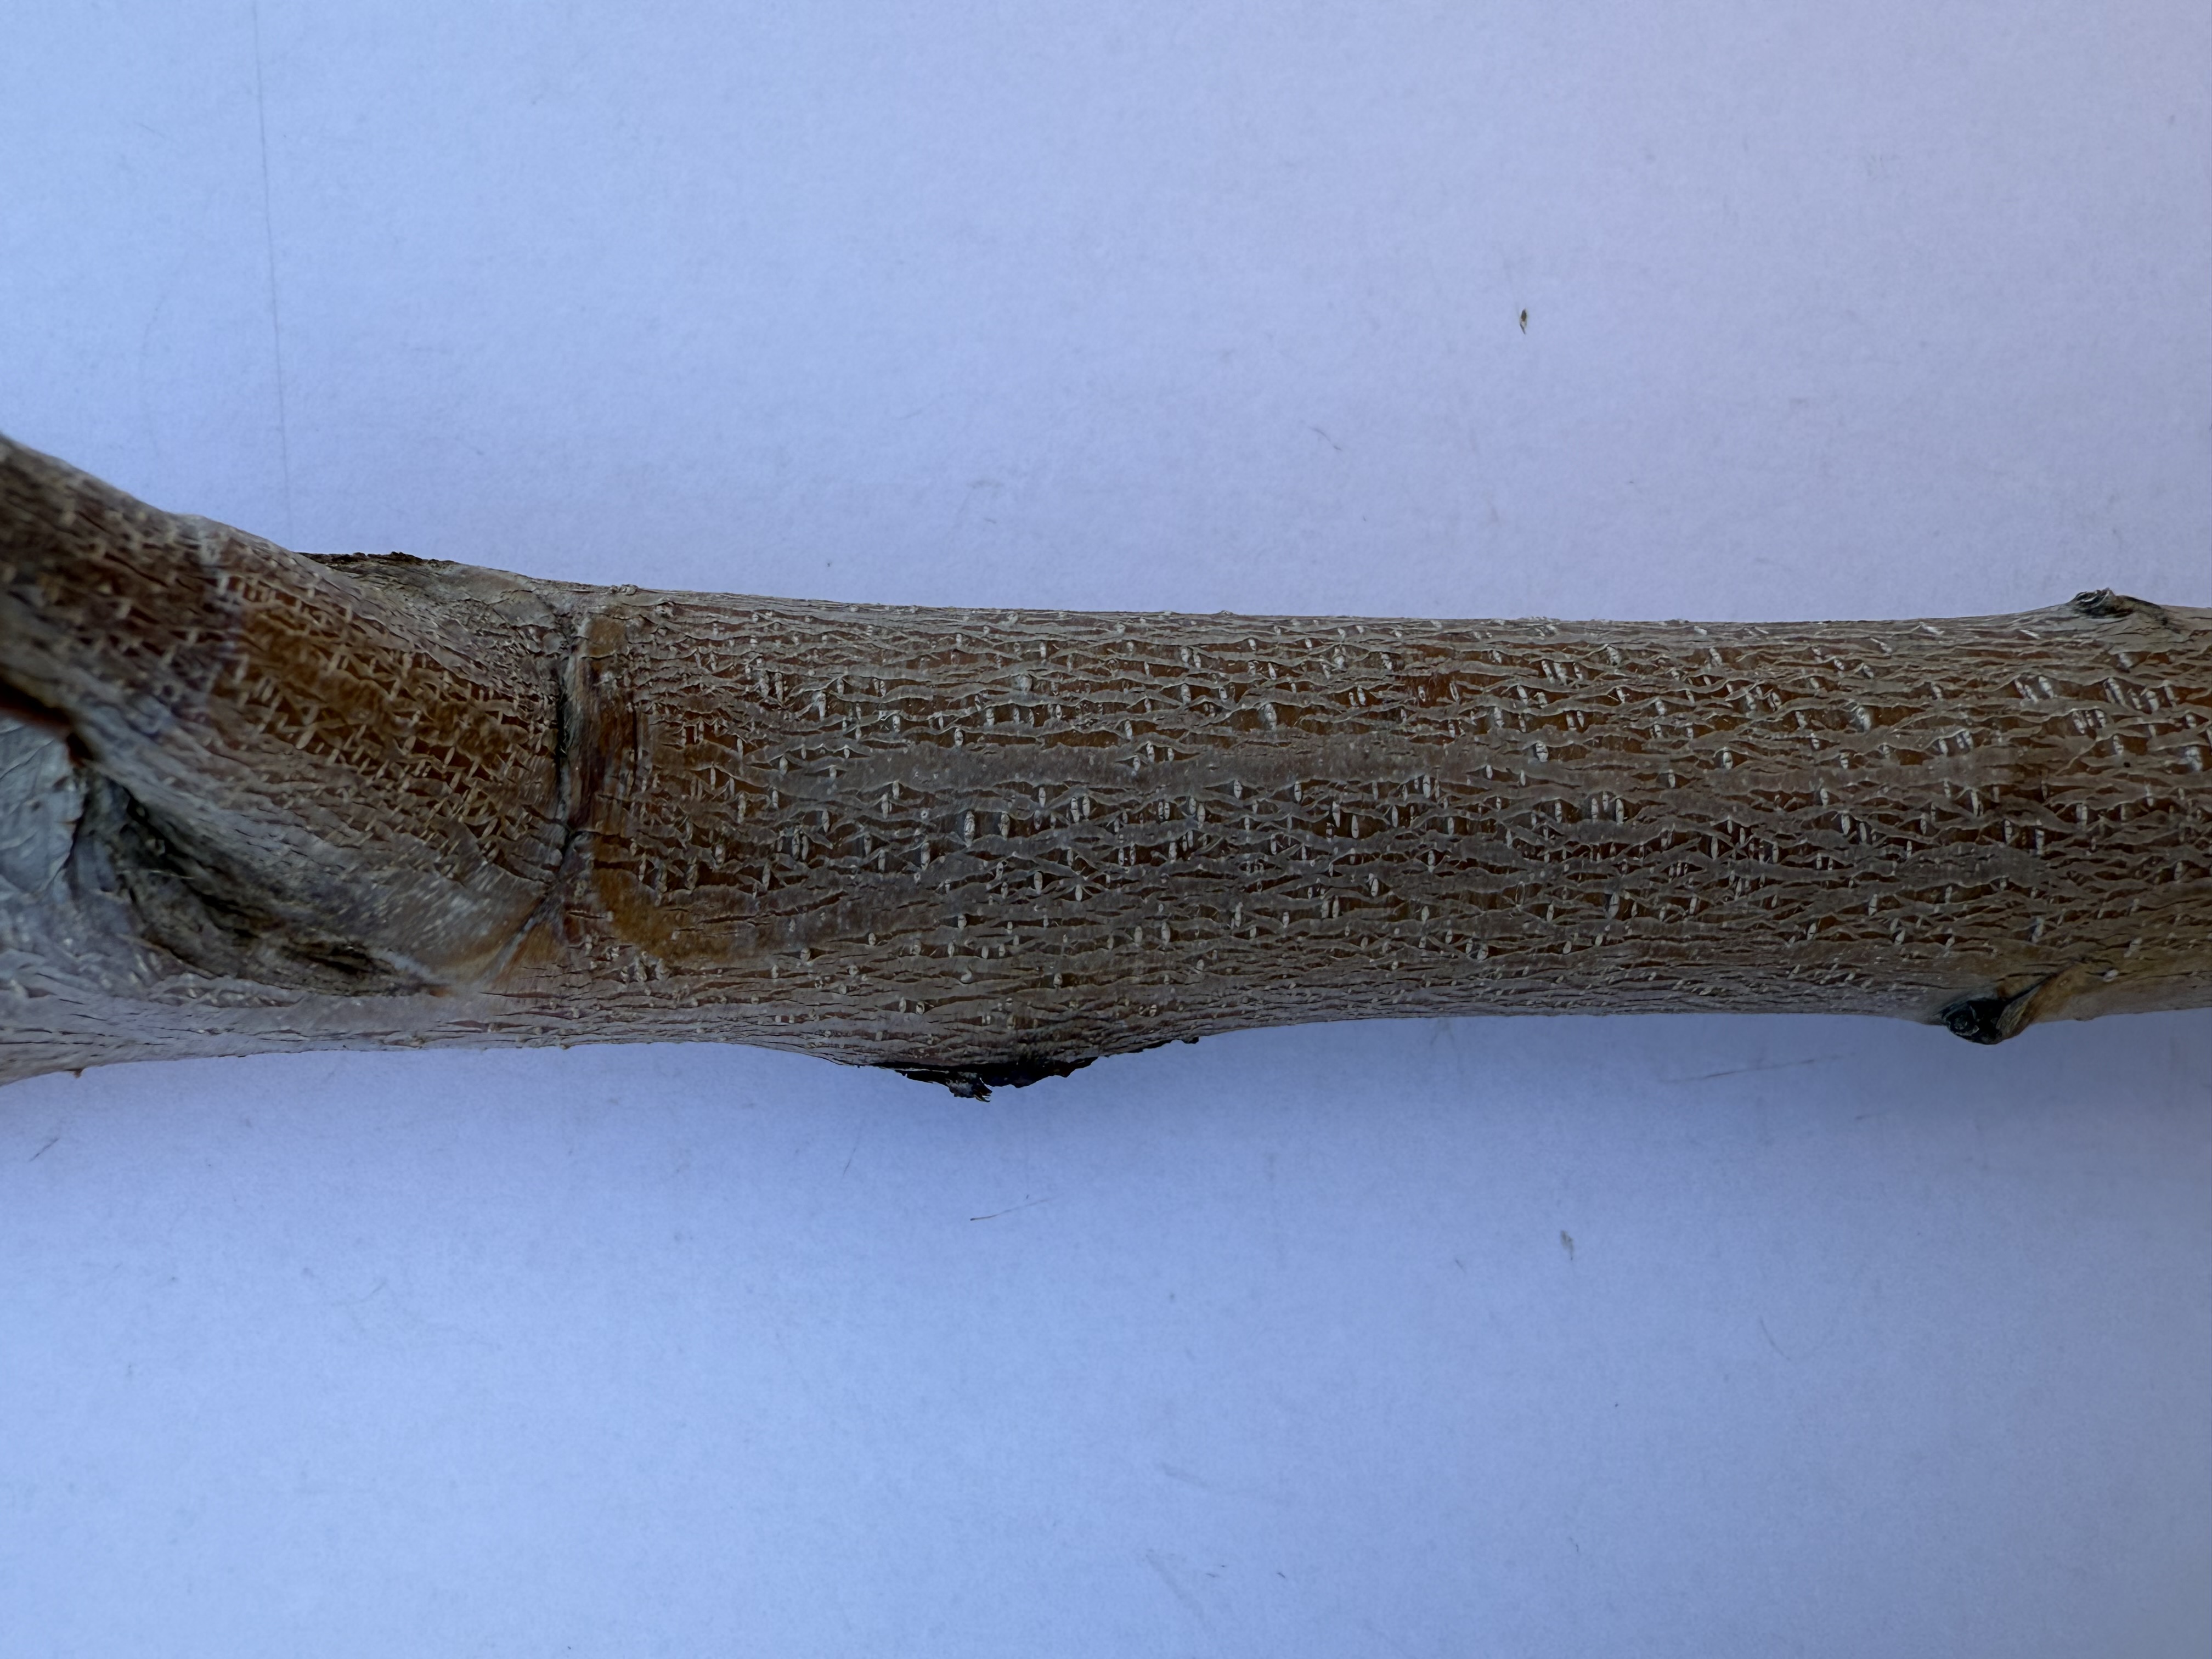
Variety: Yellow Peach